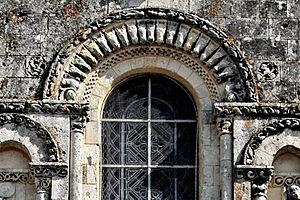
Pérignac est une commune du sud-ouest de la France située dans le département de la Charente-Maritime.
L'église Saint-Quentin est une église de style roman saintongeais située à Saint-Quantin-de-Rançanne en Saintonge, dans le département français de la Charente-Maritime en région Nouvelle-Aquitaine.